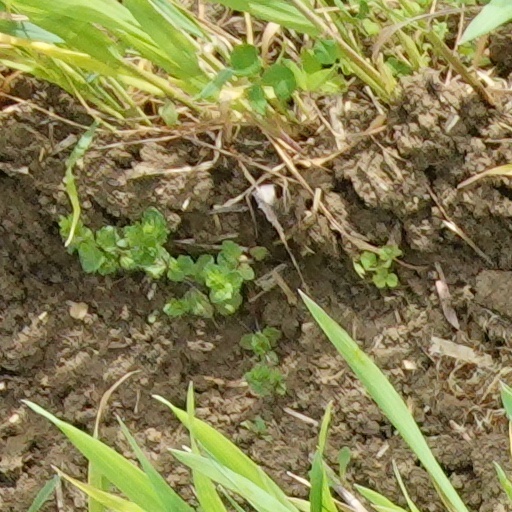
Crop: wheat